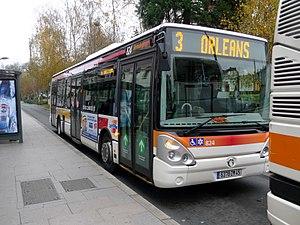
Les Transports de l'agglomération orléanaise est le réseau de transport en commun desservant Orléans et les vingt-et-une autres communes formant Orléans Métropole. Cette dernière en est l'autorité organisatrice de la mobilité et a confié l'exploitation par délégation de service public pour la période 2019-2024 à Keolis Métropole Orléans filiale du groupe Keolis, face au sortant historique la Société d'exploitation des transports de l'agglomération orléanaise, filiale de Veolia Transdev qui exploitait le réseau depuis 1977.